BSA cars

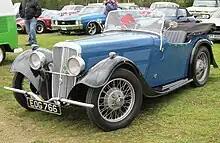
Scout 1203 cc 1938 example

BSA cars were manufactured between 1907 and 1912 in Birmingham then until 1939 in Coventry as well as Birmingham, England. BSA had established a motor-car department in an unsuccessful effort to make use of the Sparkbrook Birmingham factory. An independent part of the same site was occupied by The Lanchester Motor Company Limited. Sales were handled by BSA Cycles Limited. After 1912, manufacture was carried out by group subsidiary Daimler in Coventry or BSA Cycles in Birmingham.